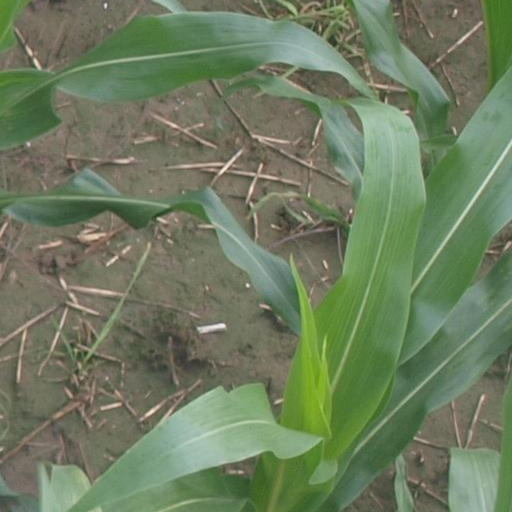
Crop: maize; corn